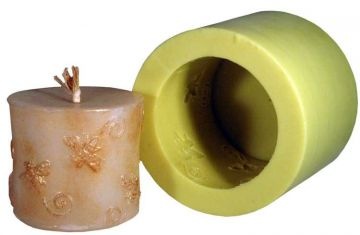
Bee Cylinder Candle Mold
Whether you are a professional candlemaker or just trying it for the first time, you will love our easy-to-use Candle Flex ® Molds. Candle Flex ® Molds are made from a durable rubber material that will give you finely detailed candles every time! Candles release quickly and easily! Uses 2/0 wicking Finished size: 3" x 3" Requires 8 oz wax to make candle
Brand: Mann Lake
Category: Arts & Entertainment > Hobbies & Creative Arts > Arts & Crafts > Art & Craft Kits > Candle Making Kits